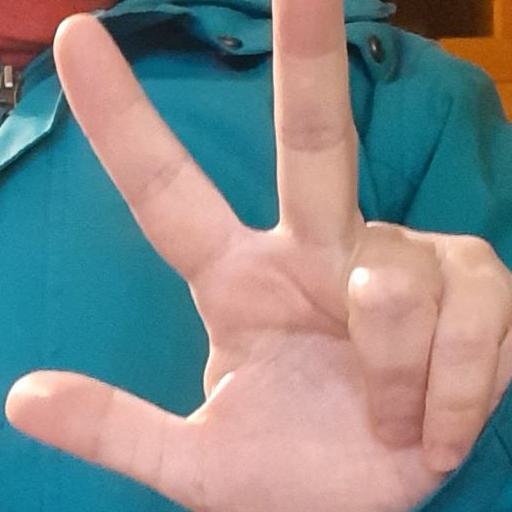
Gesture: three2